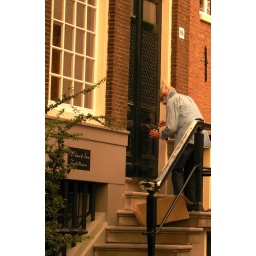
A man prepares his door for the winter to come on a street in Amsterdam.